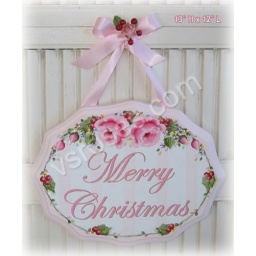
hp roses merry christmas sign by vsroses